Question: Please indicate a possible affordance area of the frisbee that can be used for holding
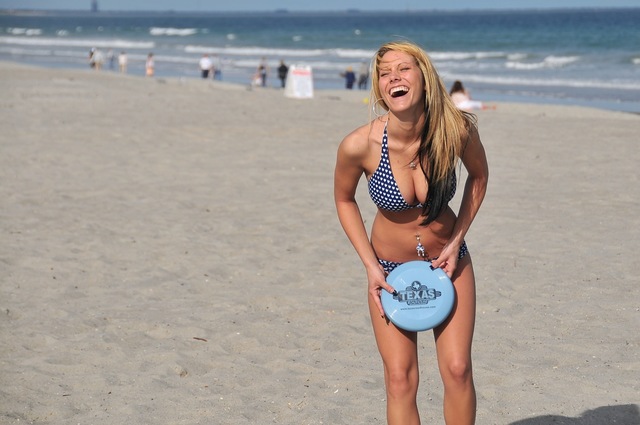
Answer: [378.584, 254.4, 465.036, 335.69]